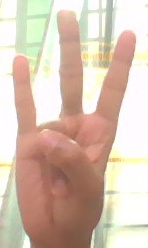
ASL sign: 7